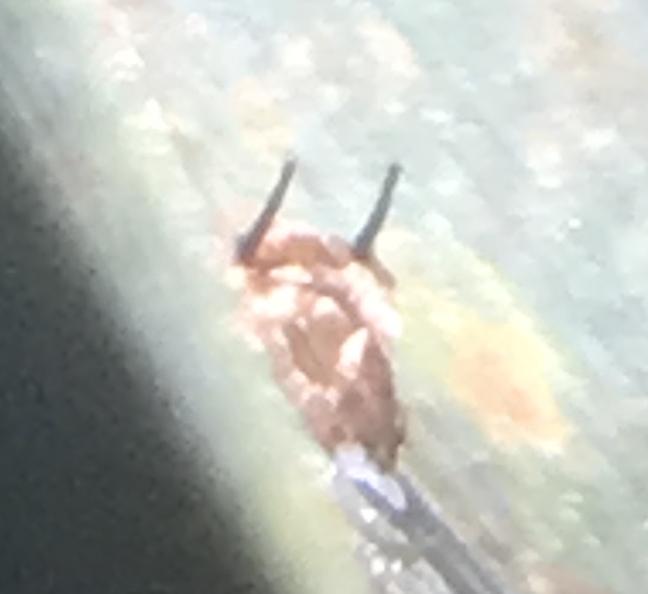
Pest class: english_grain_aphid